Getting Acquainted

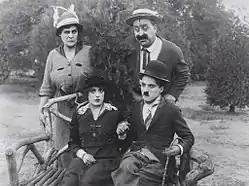
Clockwise from top: Phyllis Allen, Mack Swain, Charlie Chaplin and Mabel Normand

Getting Acquainted, subsequently retitled A Fair Exchange, is a 1914 American comedy silent film written and directed by Charlie Chaplin, starring Chaplin and Mabel Normand, and produced by Mack Sennett for Keystone Studios.